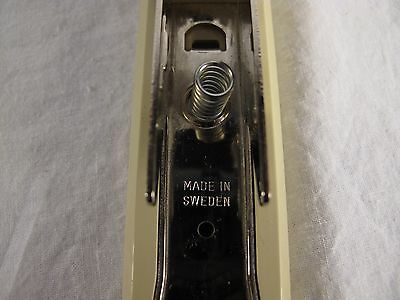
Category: stapler